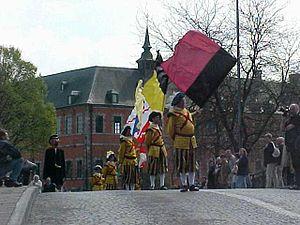
Folknam est l'Association des principaux groupements historiques et traditionnels de Namur créée en 1995. Elle s'est donné pour mission de faire revivre, défendre et protéger le patrimoine folklorique par la sauvegarde des groupements traditionnels de Namur.